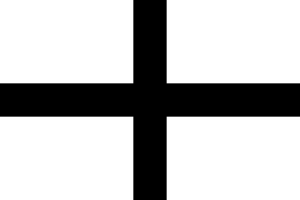
Broërec ou Bro Waroch est le nom d'un royaume, ou comté, créé au VIᵉ siècle par les Bretons cornouaillais aux dépens de l'ancienne cité gallo-romaine des Vénètes, et situé dans l'Armorique au Haut Moyen Âge. Son extension géographique approche l'actuel pays du Vannetais. La première mention écrite apparaît dans l'acte 235 du cartulaire de Redon sous la forme latinisée "Provincia Warocha".
Le Royaume de Bretagne est une entité de l'histoire de la Bretagne qui commence en 849 par le couronnement de Nominoë à Dol. Le titre de roi de Bretagne est reconnu à son fils, Erispoë, par le futur empereur Charles le Chauve. Le royaume connait son apogée sous Salaün avant de sombrer dans une période de troubles due à la querelle de succession qui opposent les assassins de ce dernier, Gurwant et Pascweten. Le frère de Pascweten, Alain Iᵉʳ, dit le Grand, sera le dernier à se voir reconnu le titre de roi de Bretagne. À sa mort en 907 les vikings envahissent la Bretagne. Avec son petit-fils, Alain Barbetorte, s'ouvre la période dite du duché de Bretagne jusqu'à l'union de celui-ci à la France en 1532.
Les drapeaux des régions et territoires français sont pour l'essentiel basés sur les blasons des anciennes provinces de France mais ils n'ont pour la plupart pas de statut officiel, une grande partie des collectivités territoriales préférant utiliser des logotypes ou des drapeaux portant leur logotype.